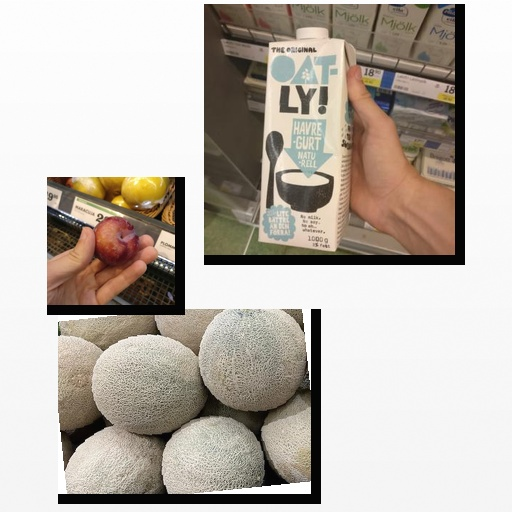
Food items: plum, oatghurt, cantaloupe